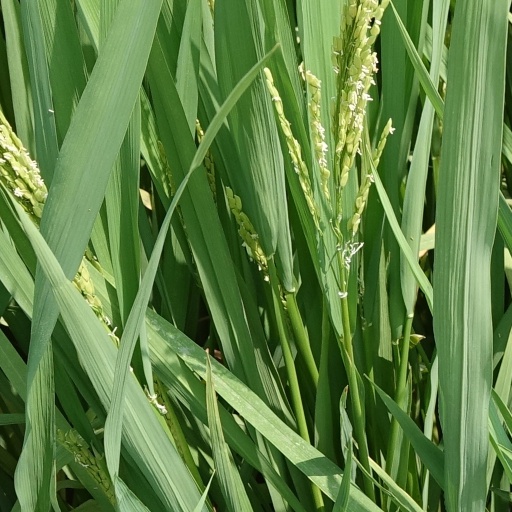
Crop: rice